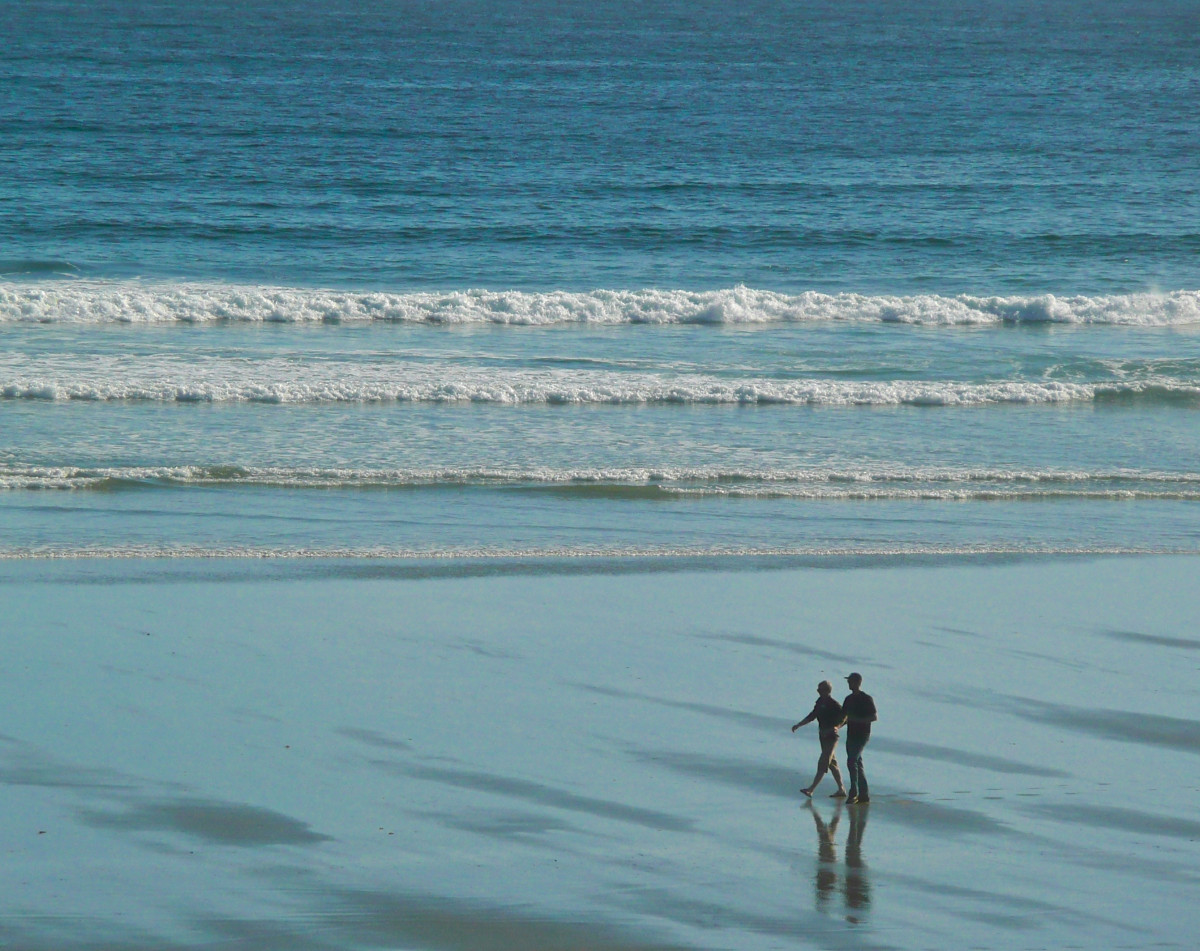
Tags: sea, coast, ocean, shore, body of water, water sport, wind wave, surfing equipment and supplies